Giuseppe Cassioli

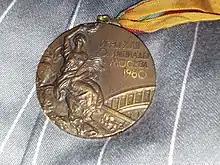
The bronze medal from the 1980 Summer Olympics showing Cassioli's design

In 1923 the International Olympic Committee (IOC) launched a competition for sculptors to design the medals for the Summer Olympic Games. Cassioli's "Trionfo" design was chosen as the winner in 1928. The obverse incorporated Nike, the Greek goddess of victory, holding a winner's crown and palm with a depiction of the Colosseum in the background. In the top right section of the medal a space was left for the name of the Olympic host and the Games numeral. The reverse features a crowd of people carrying a triumphant athlete. His winning design was first presented at the 1928 Summer Olympics in Amsterdam. The competition saw this design used for 40 years until the 1972 Summer Olympics in Munich became the first Games with a different design for the reverse side of the medal.